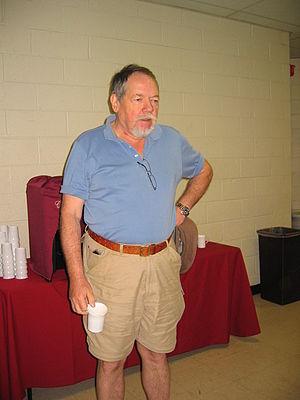
Peter J. Freyd, né le 5 février 1936 à Evanston dans l'Illinois, est un mathématicien américain professeur à l'Université de Pennsylvanie, connu pour son travail dans la théorie des catégories et pour avoir fondé la False Memory Syndrome Foundation.